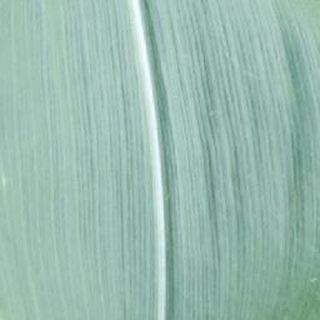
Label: healthy_corn